Irish orthography

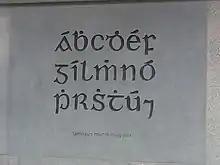
The traditional Irish alphabet carved in Gaelic type on a building in Dublin, with each type of diacritic ( and ) as well as the .

The traditional Irish alphabet consists of 18 letters: . It does not contain , although they are used in scientific terminology and modern loanwords. occurs in a small number of (mainly onomatopoeic) native words (e.g. "to quack" and "caw") and colloquialisms (e.g. for "chirp" and for "screw"). , when not prefixed to a word initial vowel or after a consonant to show lenition, primarily occurs word initially in loanwords, e.g. "hat". is the only letter not listed by Ó Dónaill.